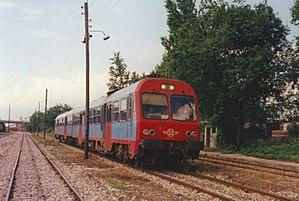
Matériel moteur des chemins de fer grecs, liste du matériel en exploitation en 2011.